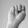
ASL letter: N